Divine Words

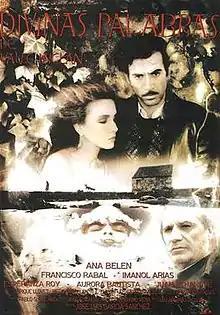

Divine Words is a 1987 Spanish film directed by José Luis García Sánchez. It stars Ana Belén, Francisco Rabal and Imanol Arias. The film is based upon the play by Ramón del Valle-Inclán. A Mexican adaptation was released in 1977.